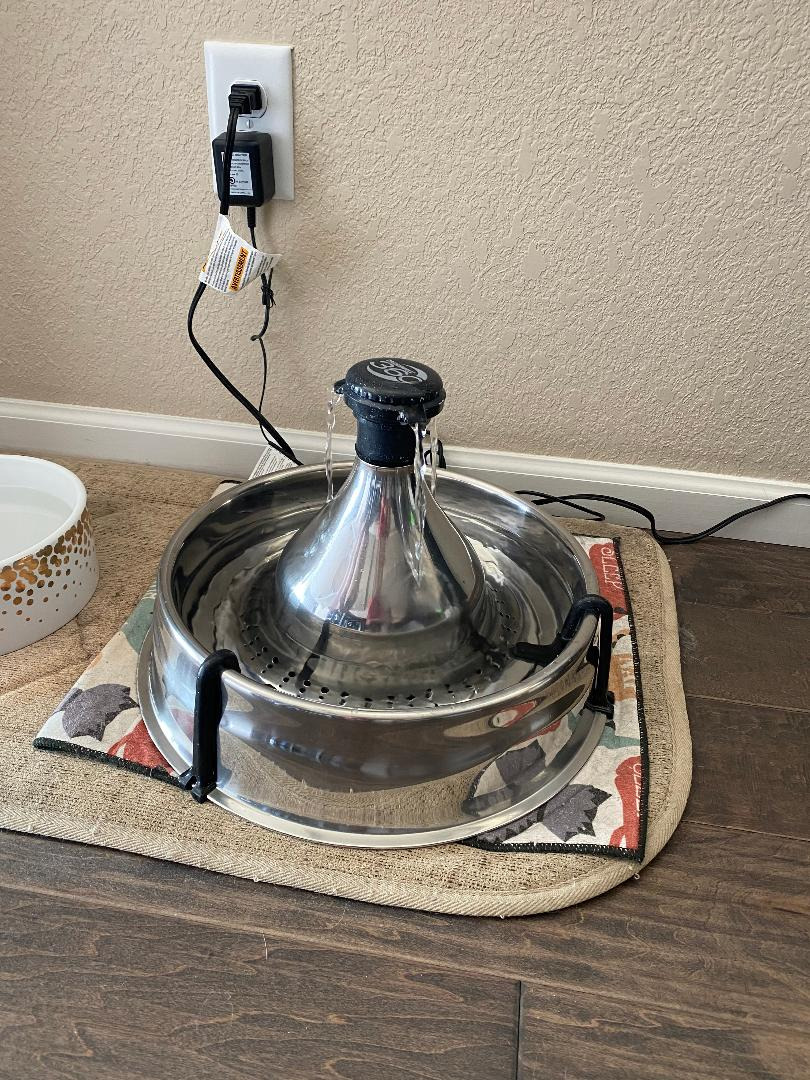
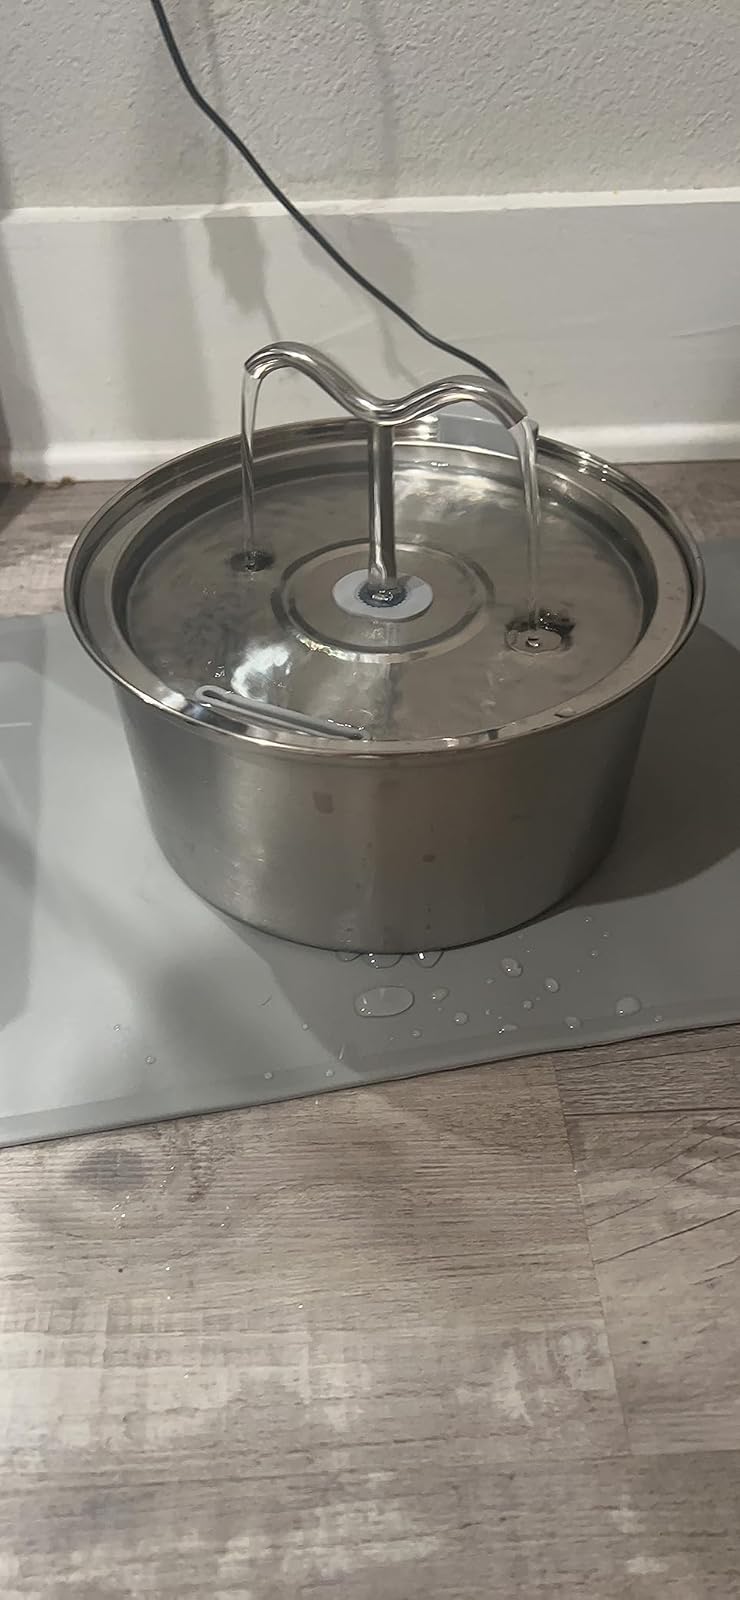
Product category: items_bowl
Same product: no